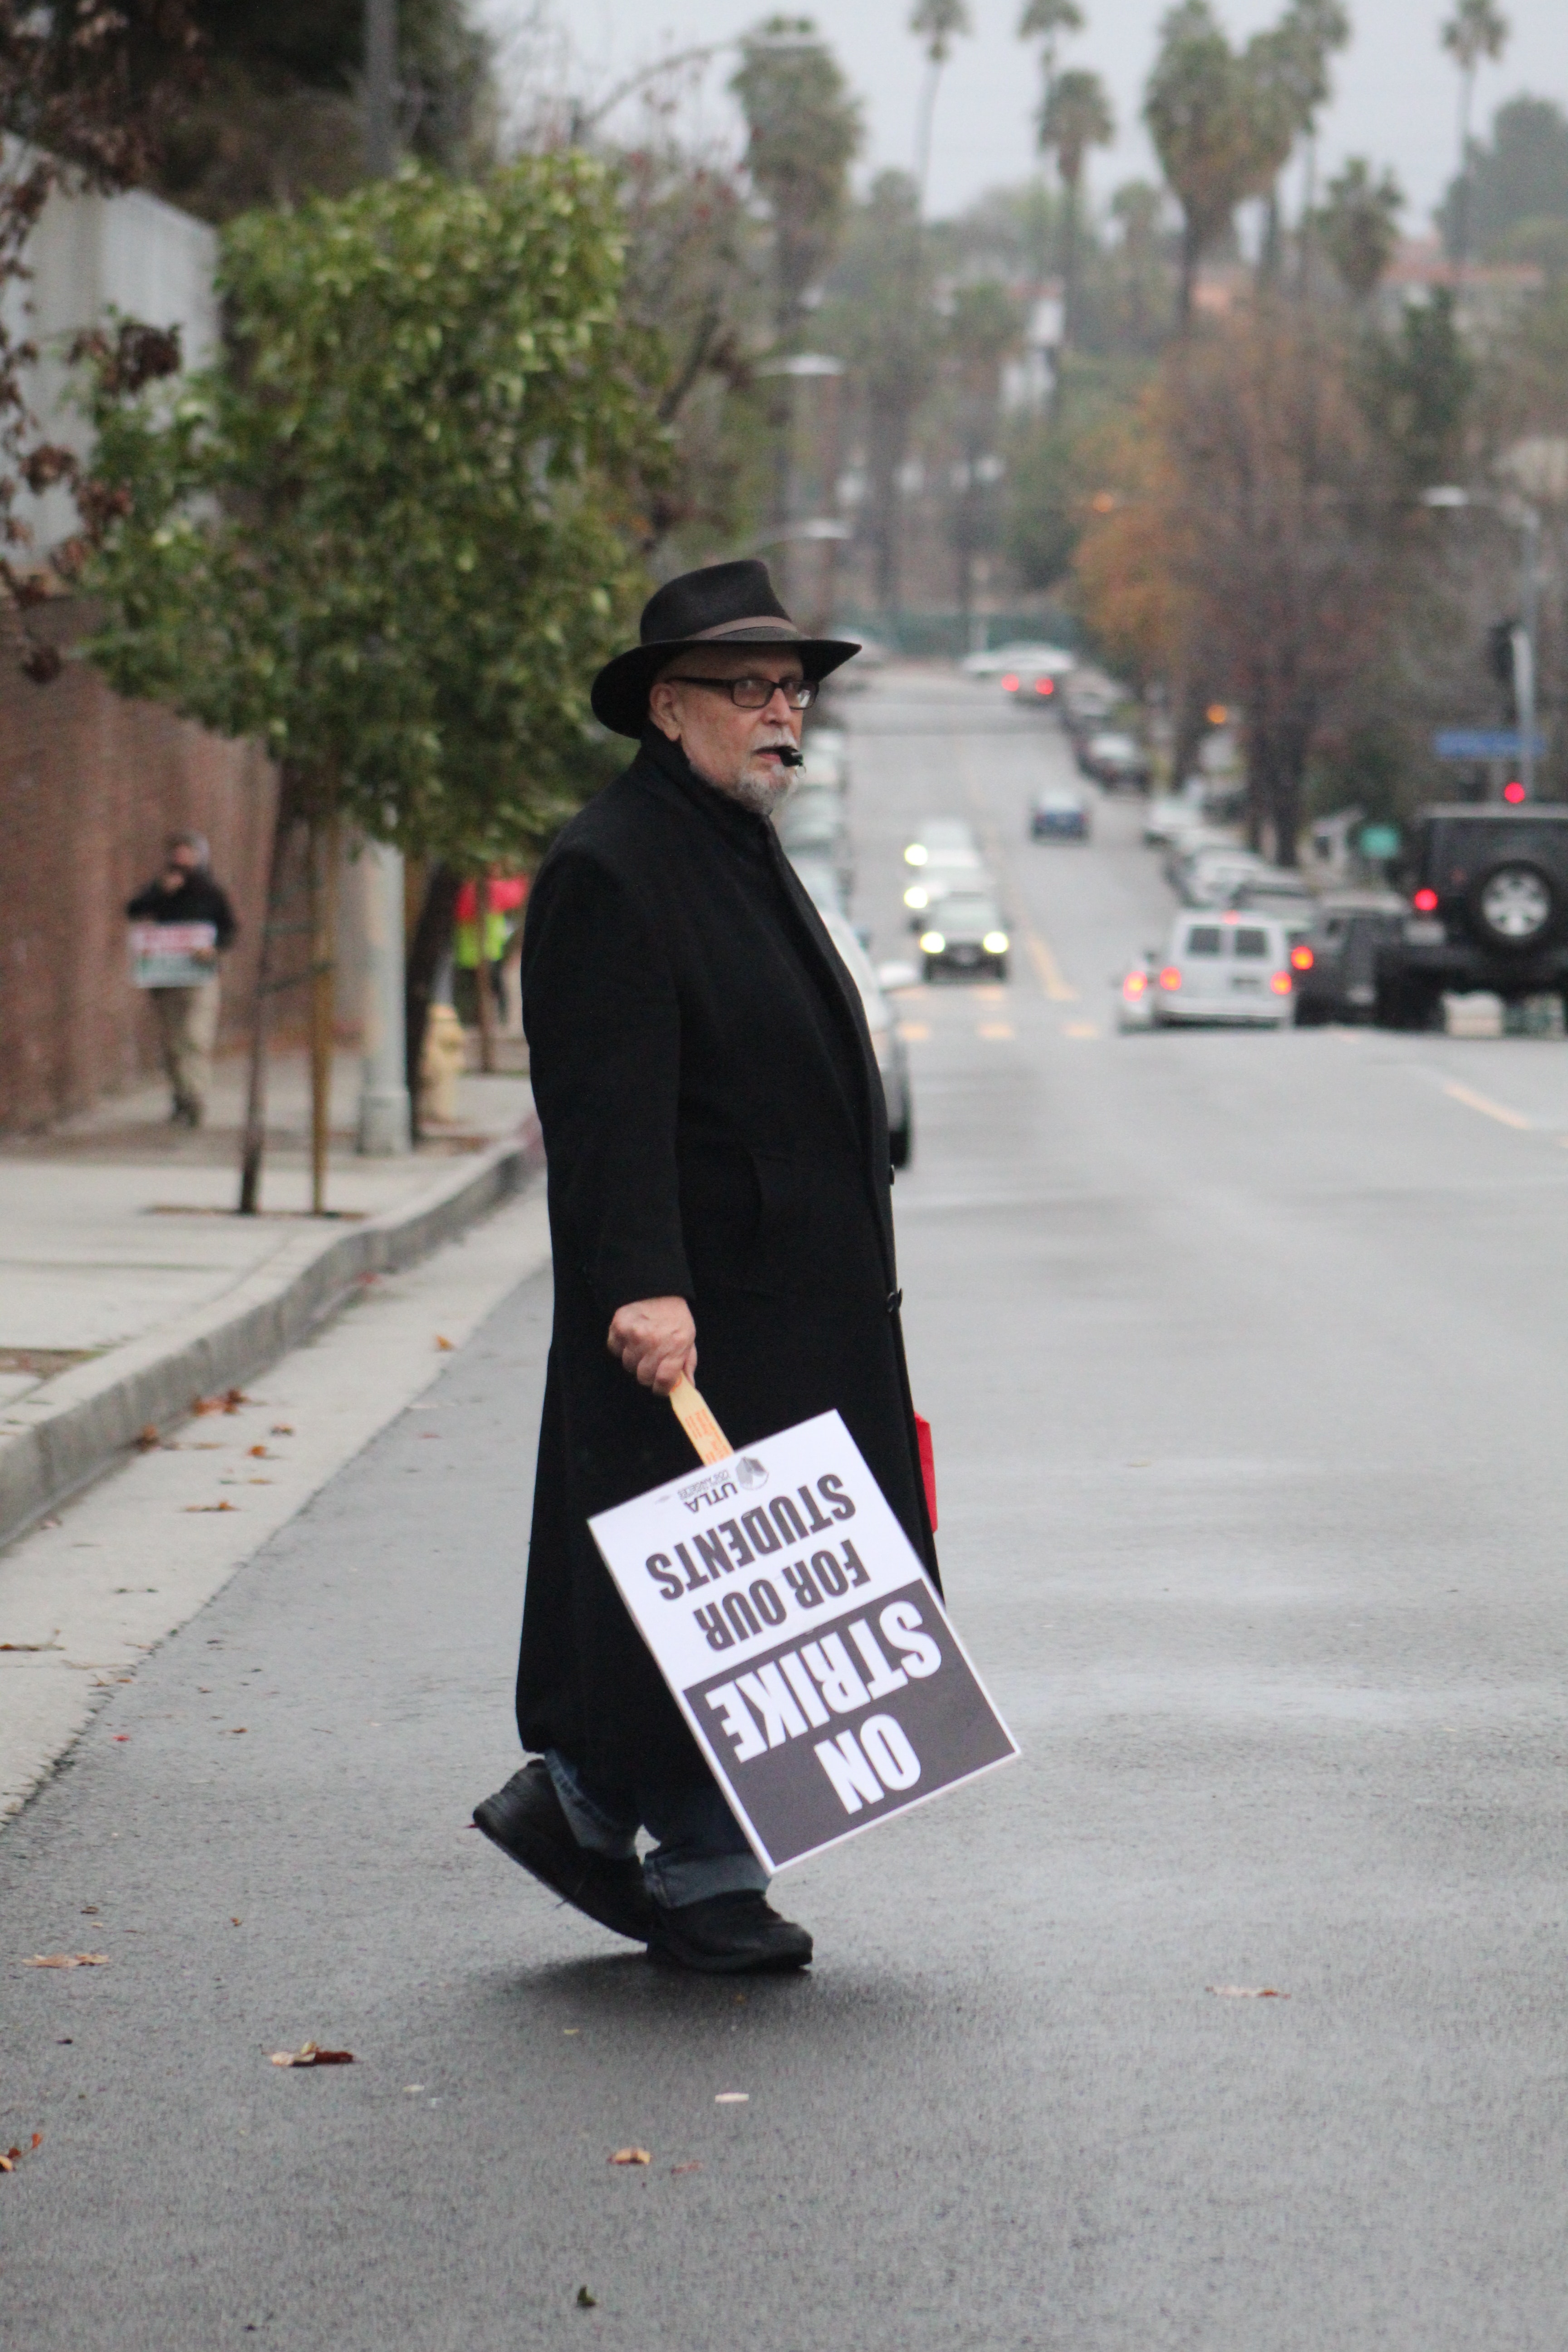
street fashion, fashion, standing, street, outerwear, sidewalk, road, photography, pedestrian, road surface, coat